Lake Ellen Kimberlite

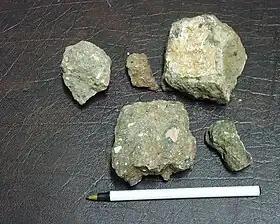
Typical weathered kimberlite from the Lake Ellen occurrence

The Lake Ellen Kimberlite is a poorly exposed volcanic breccia located about northeast of Crystal Falls in the Upper Peninsula of Michigan. The first publication in 1981 describing the feature led to speculation that this or similar kimberlites in the area might have been the source of the diamonds discovered a century before in Wisconsin as well as a period of exploration by several minerals firms.